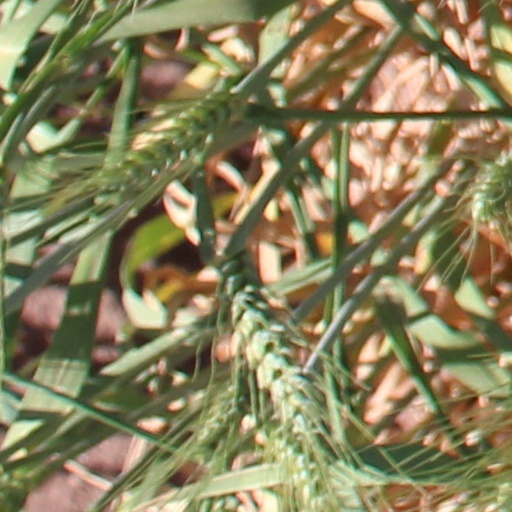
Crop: wheat